Talking Gravestones of Föhr

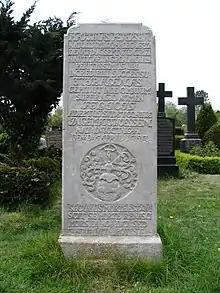
The tomb of "Lucky Matthew" in the cemetery of Süderende

The Talking Gravestones of Föhr, also known as the Story-telling Gravestones ("Erzählende Grabsteine"), are historic artifacts on the German island of Föhr. They can be found in the cemeteries of St. Laurentii church in Süderende St. Johannes church in Nieblum and St. Nikolai church in Boldixum which is now a district of Wyk auf Föhr. Similar objects are known from the neighbour island of Amrum. All such headstones made until 1870 are designated cultural heritage monuments. Their inscriptions tell the biographies of the deceased including their private and professional lives, extraordinary events, and honorary appointments. With 265 monuments, the St. Johannis cemetery has the largest inventory of historical gravestones in Nordfriesland district. The best-known tombstone is the one of Matthias Petersen who was a very successful whaling captain and was therefore dubbed "Lucky Matthew" ("der glückliche Matthias"). The only ornamental decoration on this stone is a circular relief depicting the goddess of fortune upon a swimming whale in the style of a coat of arms. It features the only inscription completely in Latin language in the cemetery of Süderende, which relates that Petersen who died in 1706 caught 373 whales during his lifetime.